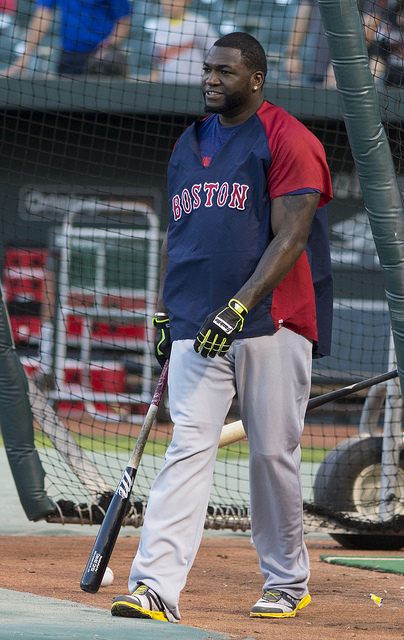
một cầu thủ đánh bóng đang cầm gậy và bước đi ở trên sân